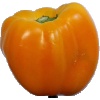
Label: Pepper Yellow 1